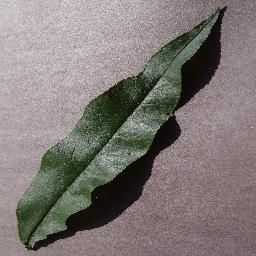
Label: Peach___healthy